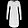
Label: Dress